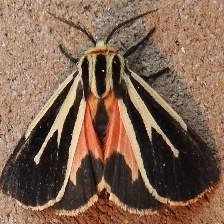
Species: BANDED TIGER MOTH